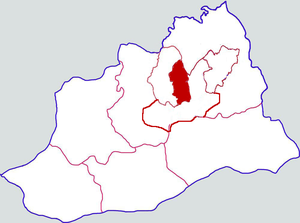
Le district de Jiefang est une subdivision administrative de la province du Henan en Chine. Il est placé sous la juridiction de la ville-préfecture de Jiaozuo.